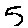
Label: 5